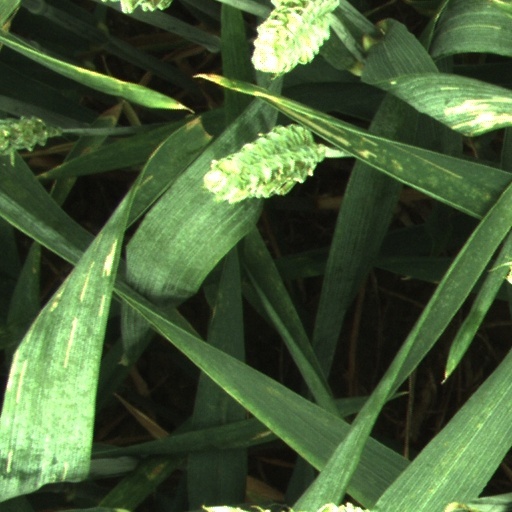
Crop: wheat